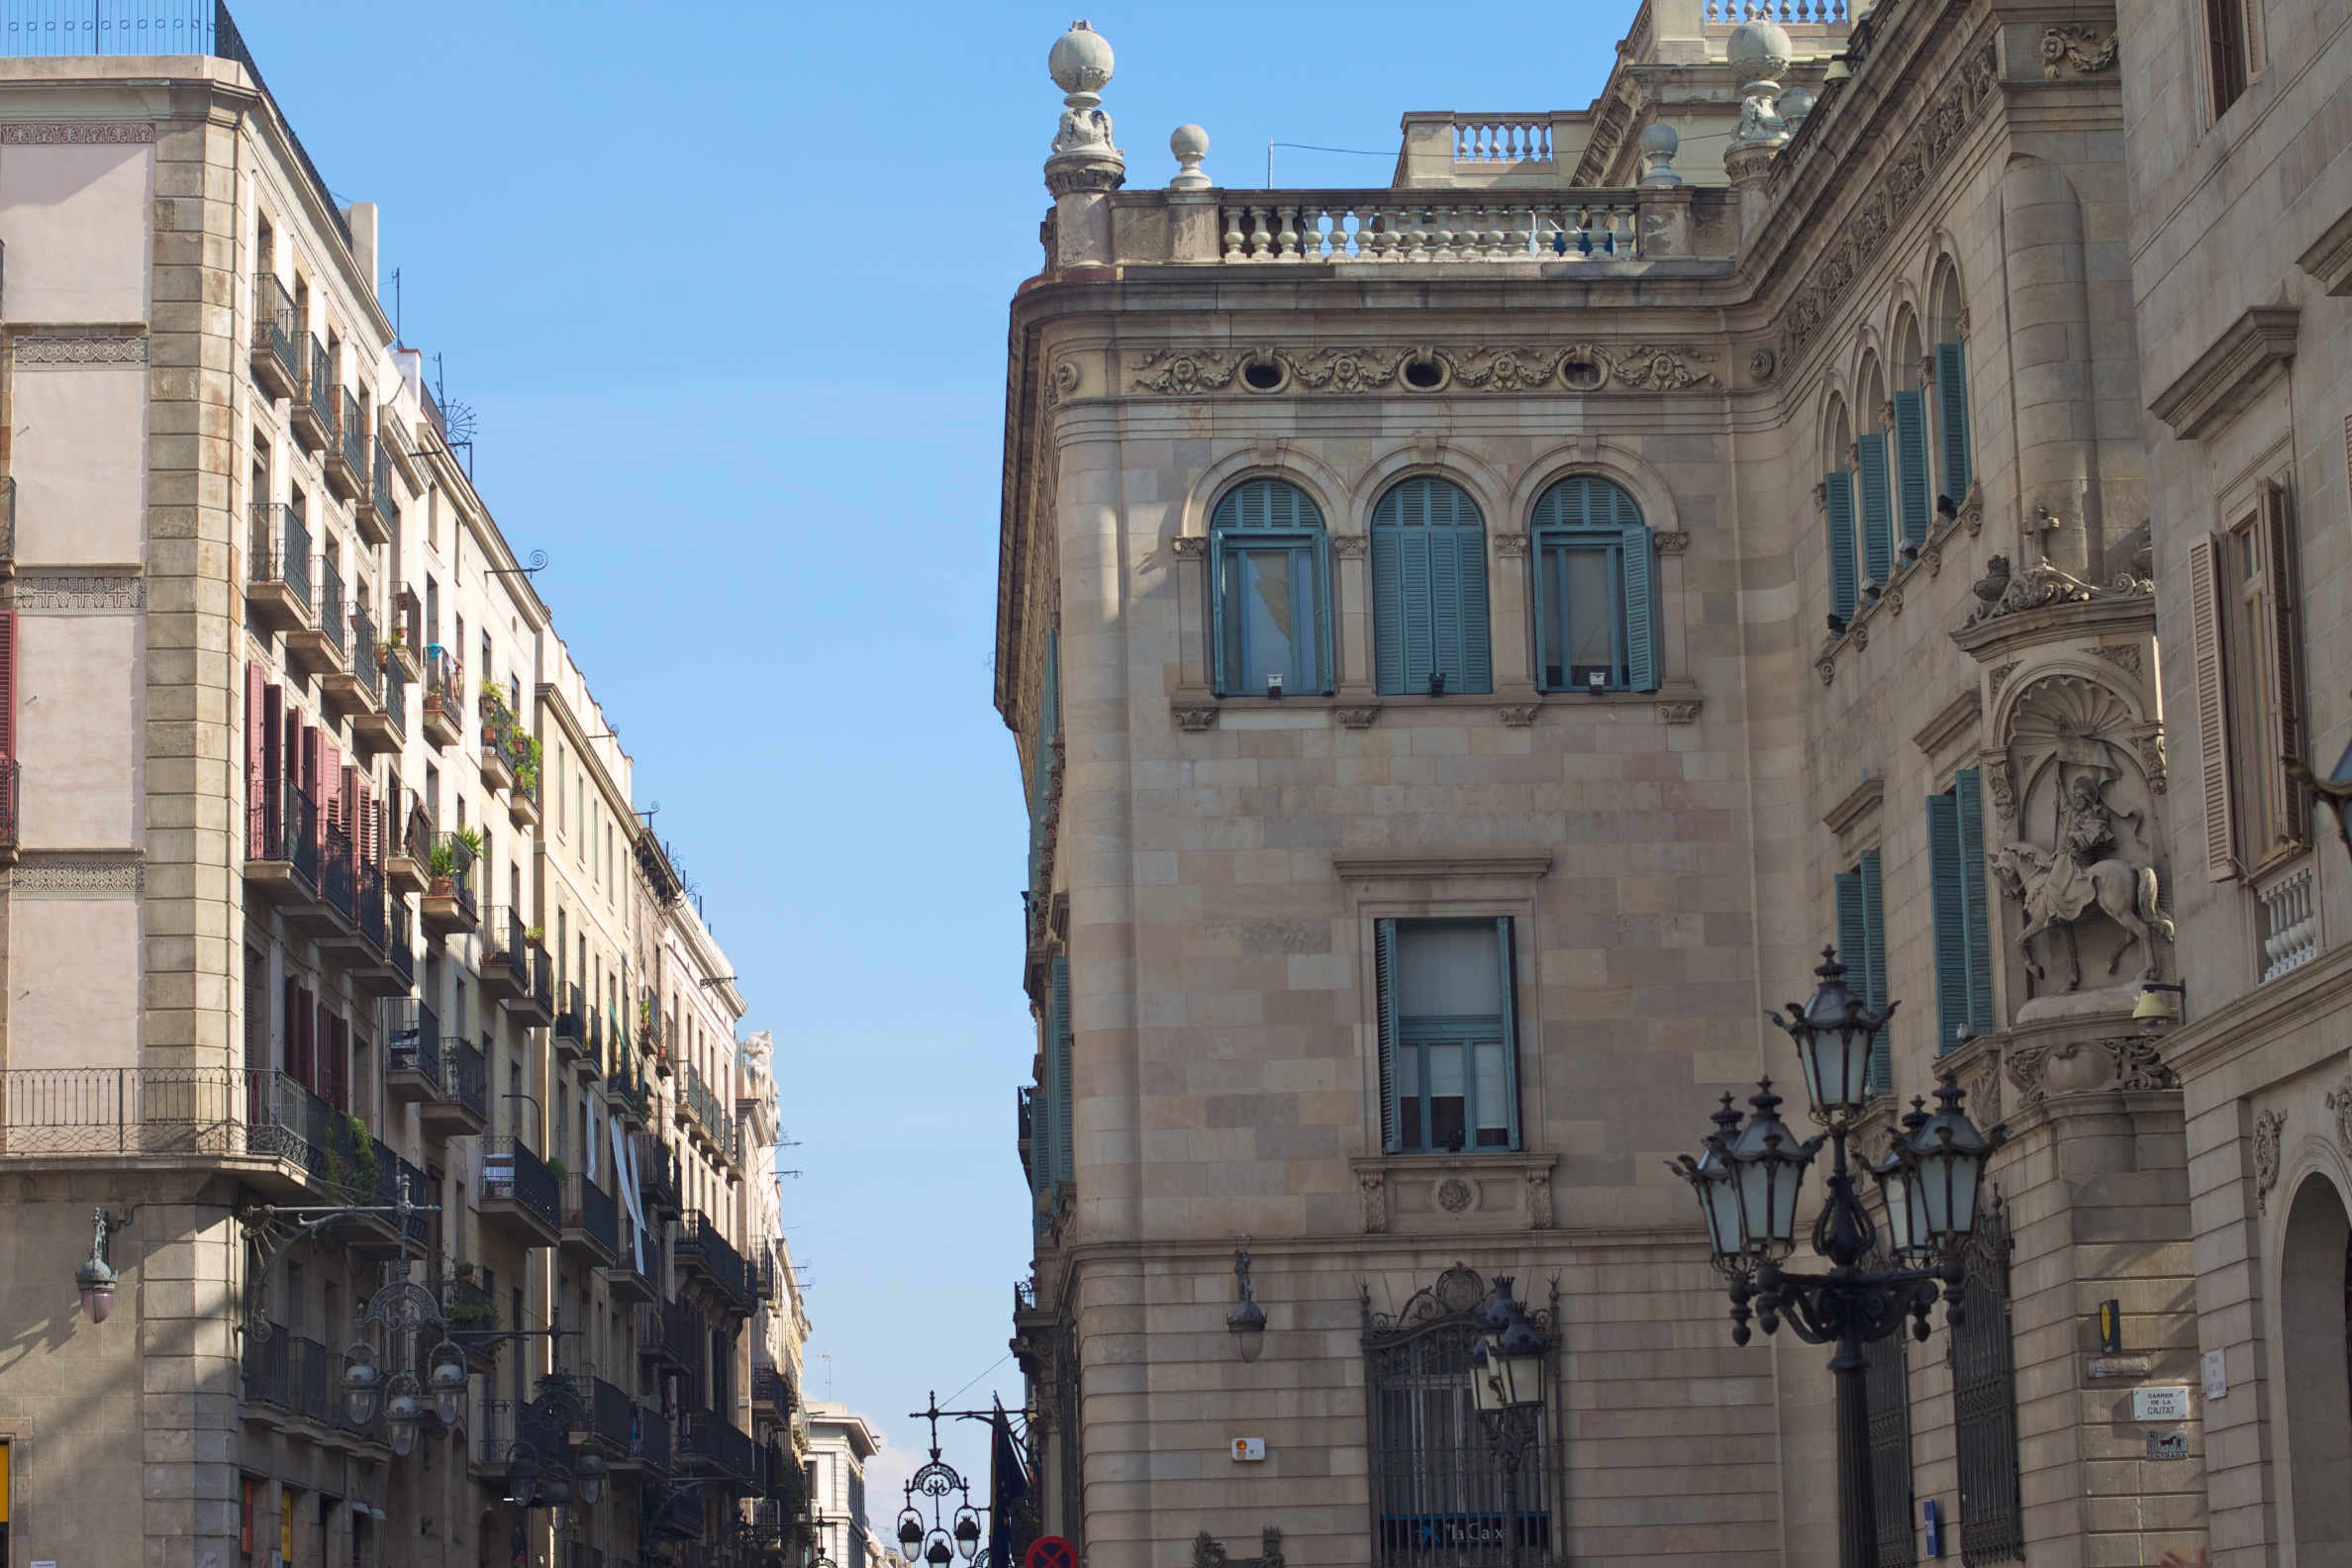
architecture, road, street, town, building, palace, city, skyscraper, cityscape, downtown, landmark, facade, tourism, oet10, metropolis, neighbourhood, tours, urban area, ancient history, human settlement